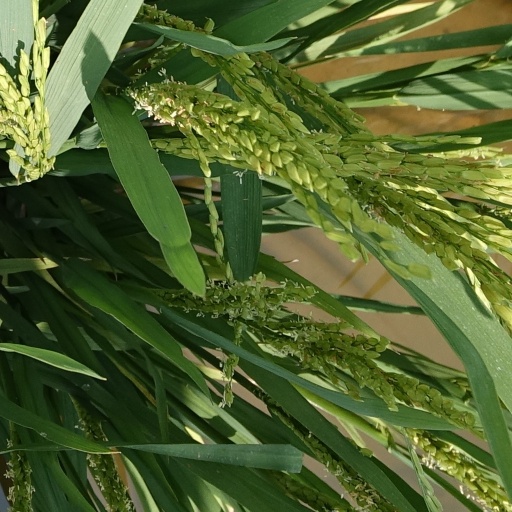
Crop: rice